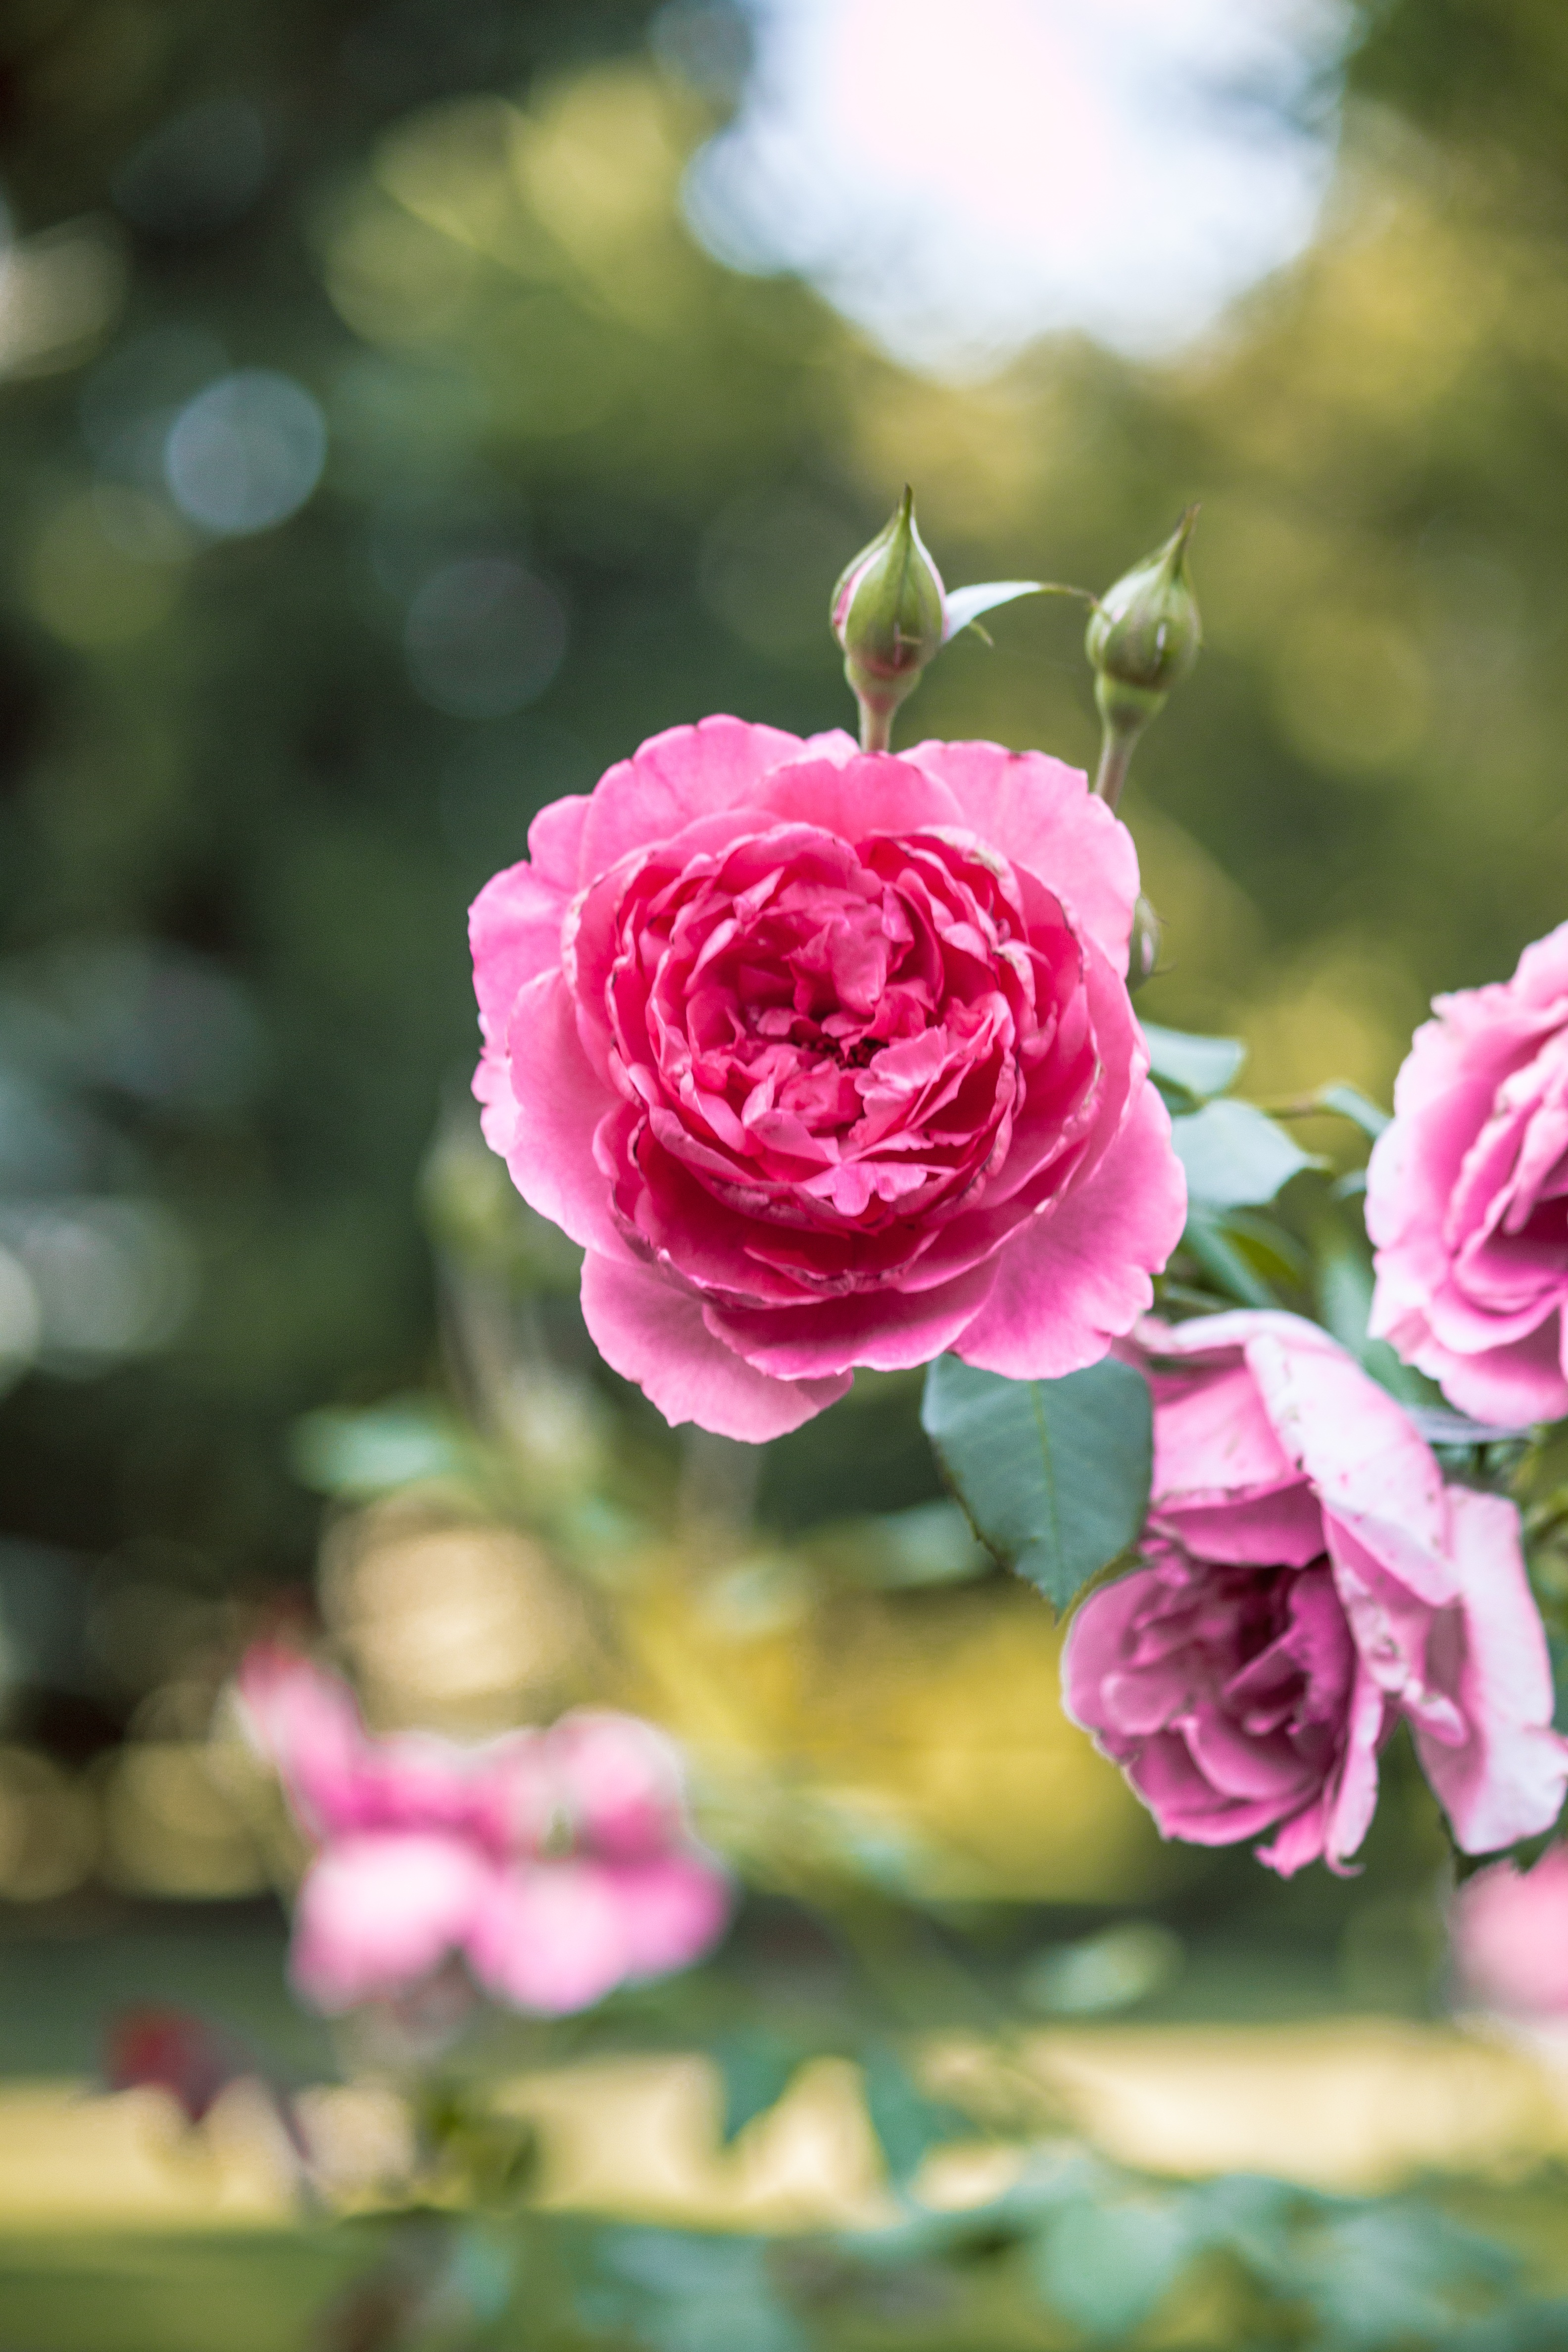
blossom, plant, flower, petal, rose, botany, garden, pink, flora, roses, floristry, floribunda, macro photography, flowering plant, garden roses, rose family, land plant, rosa centifolia, rose order